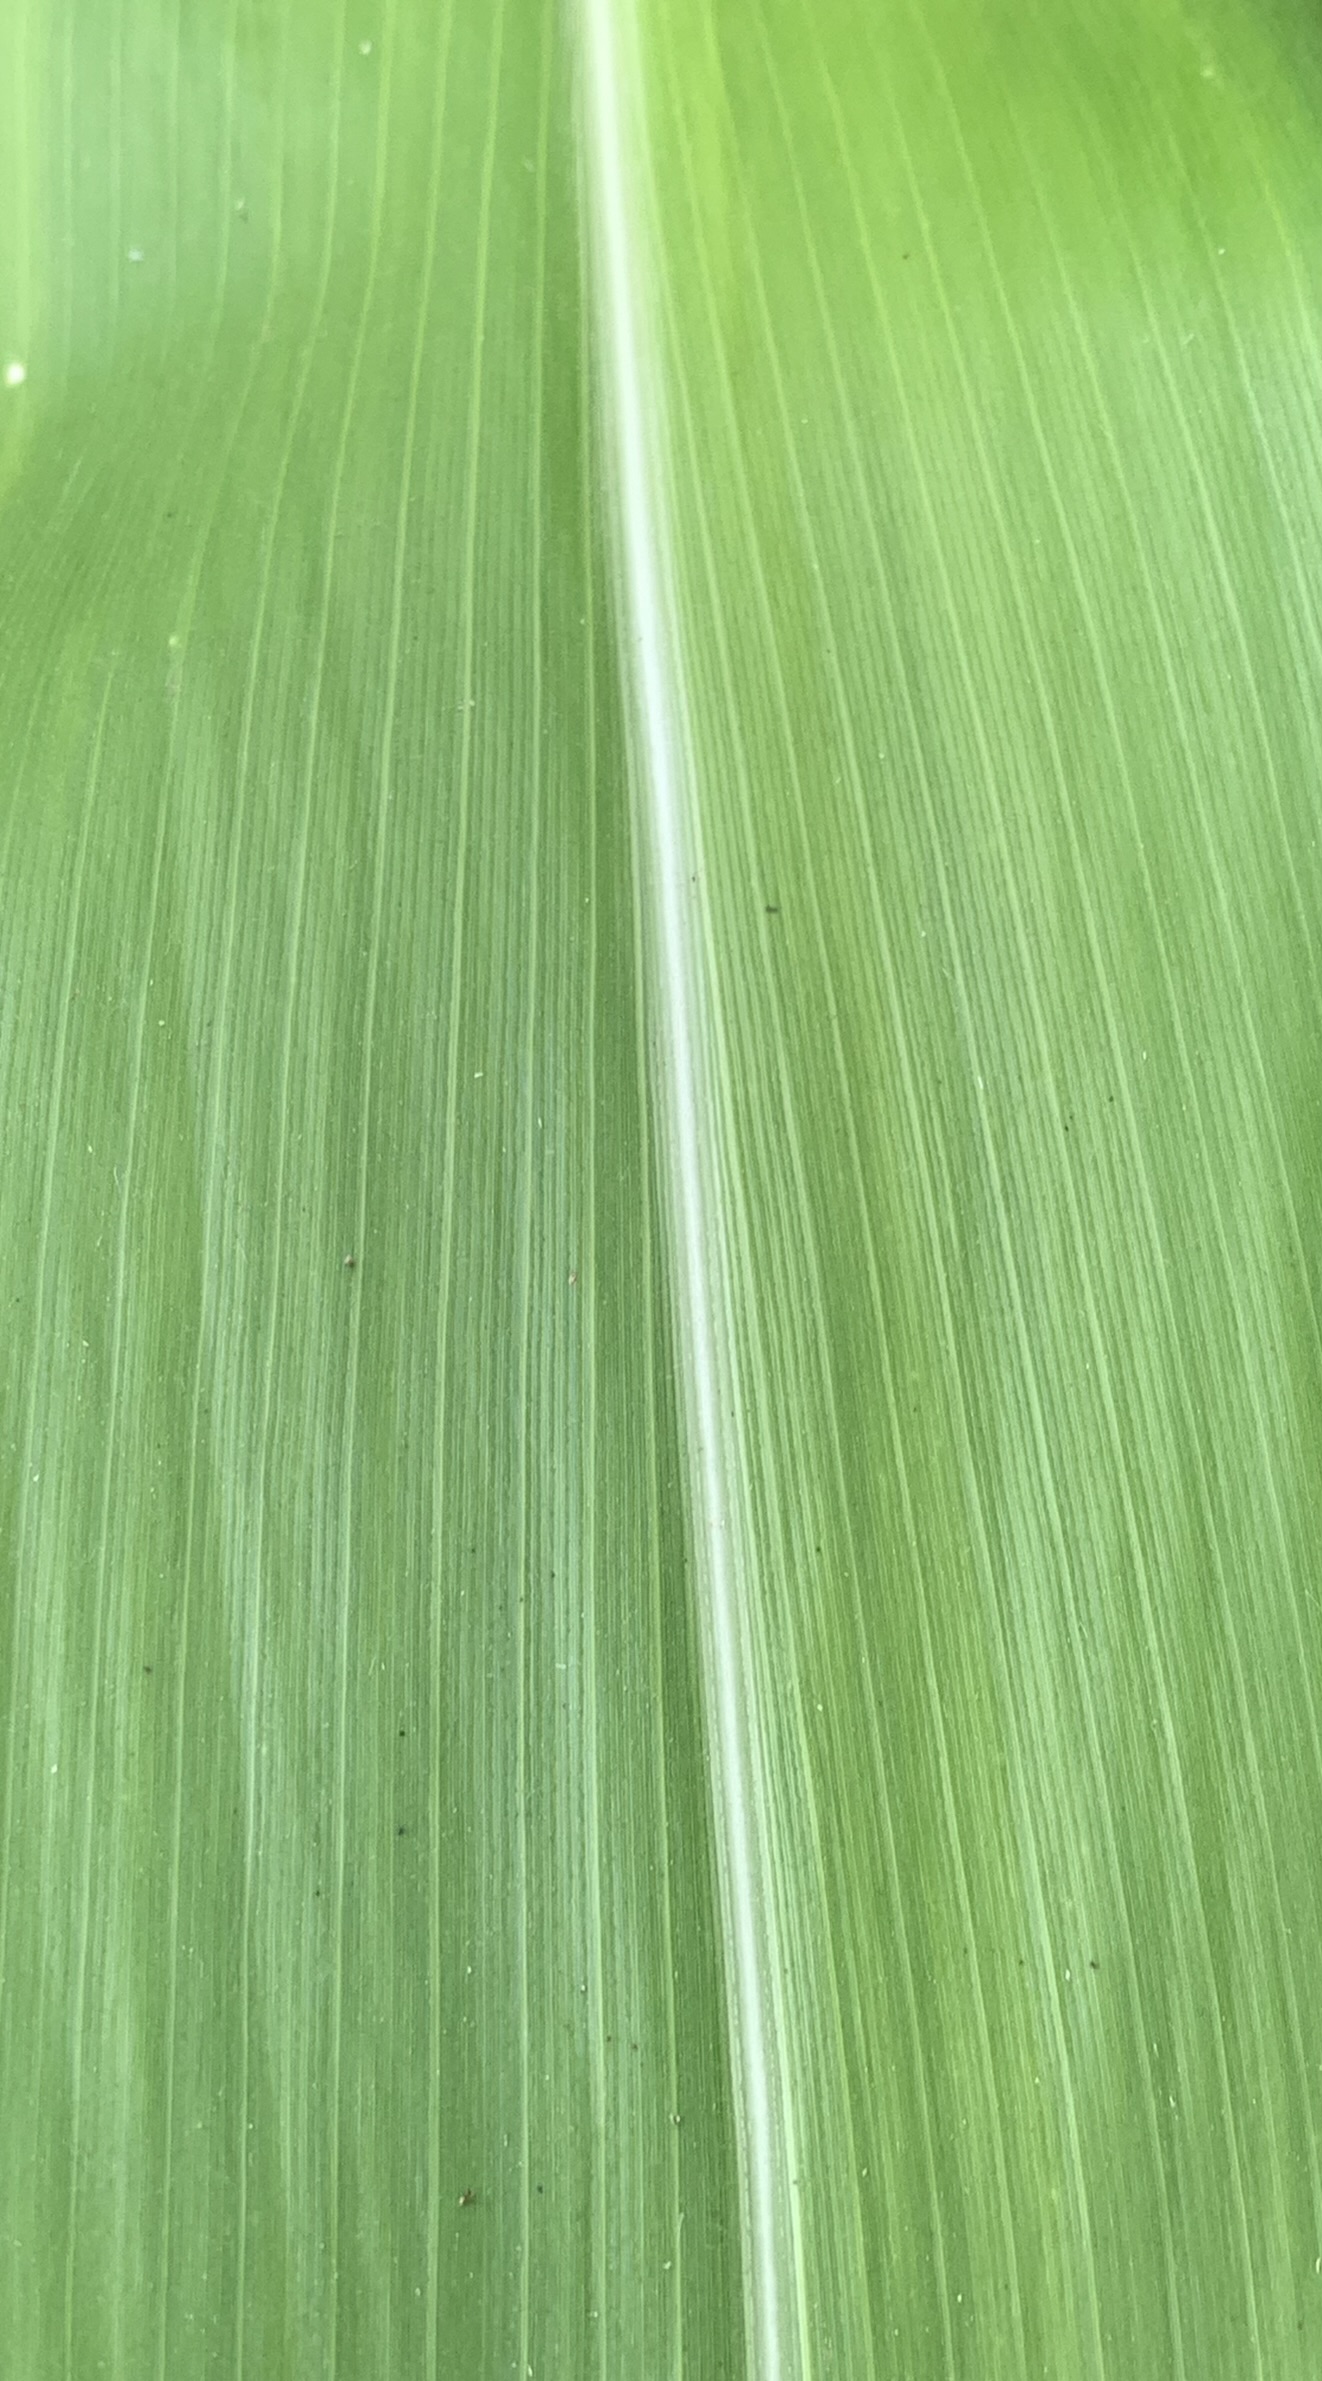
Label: Healthy